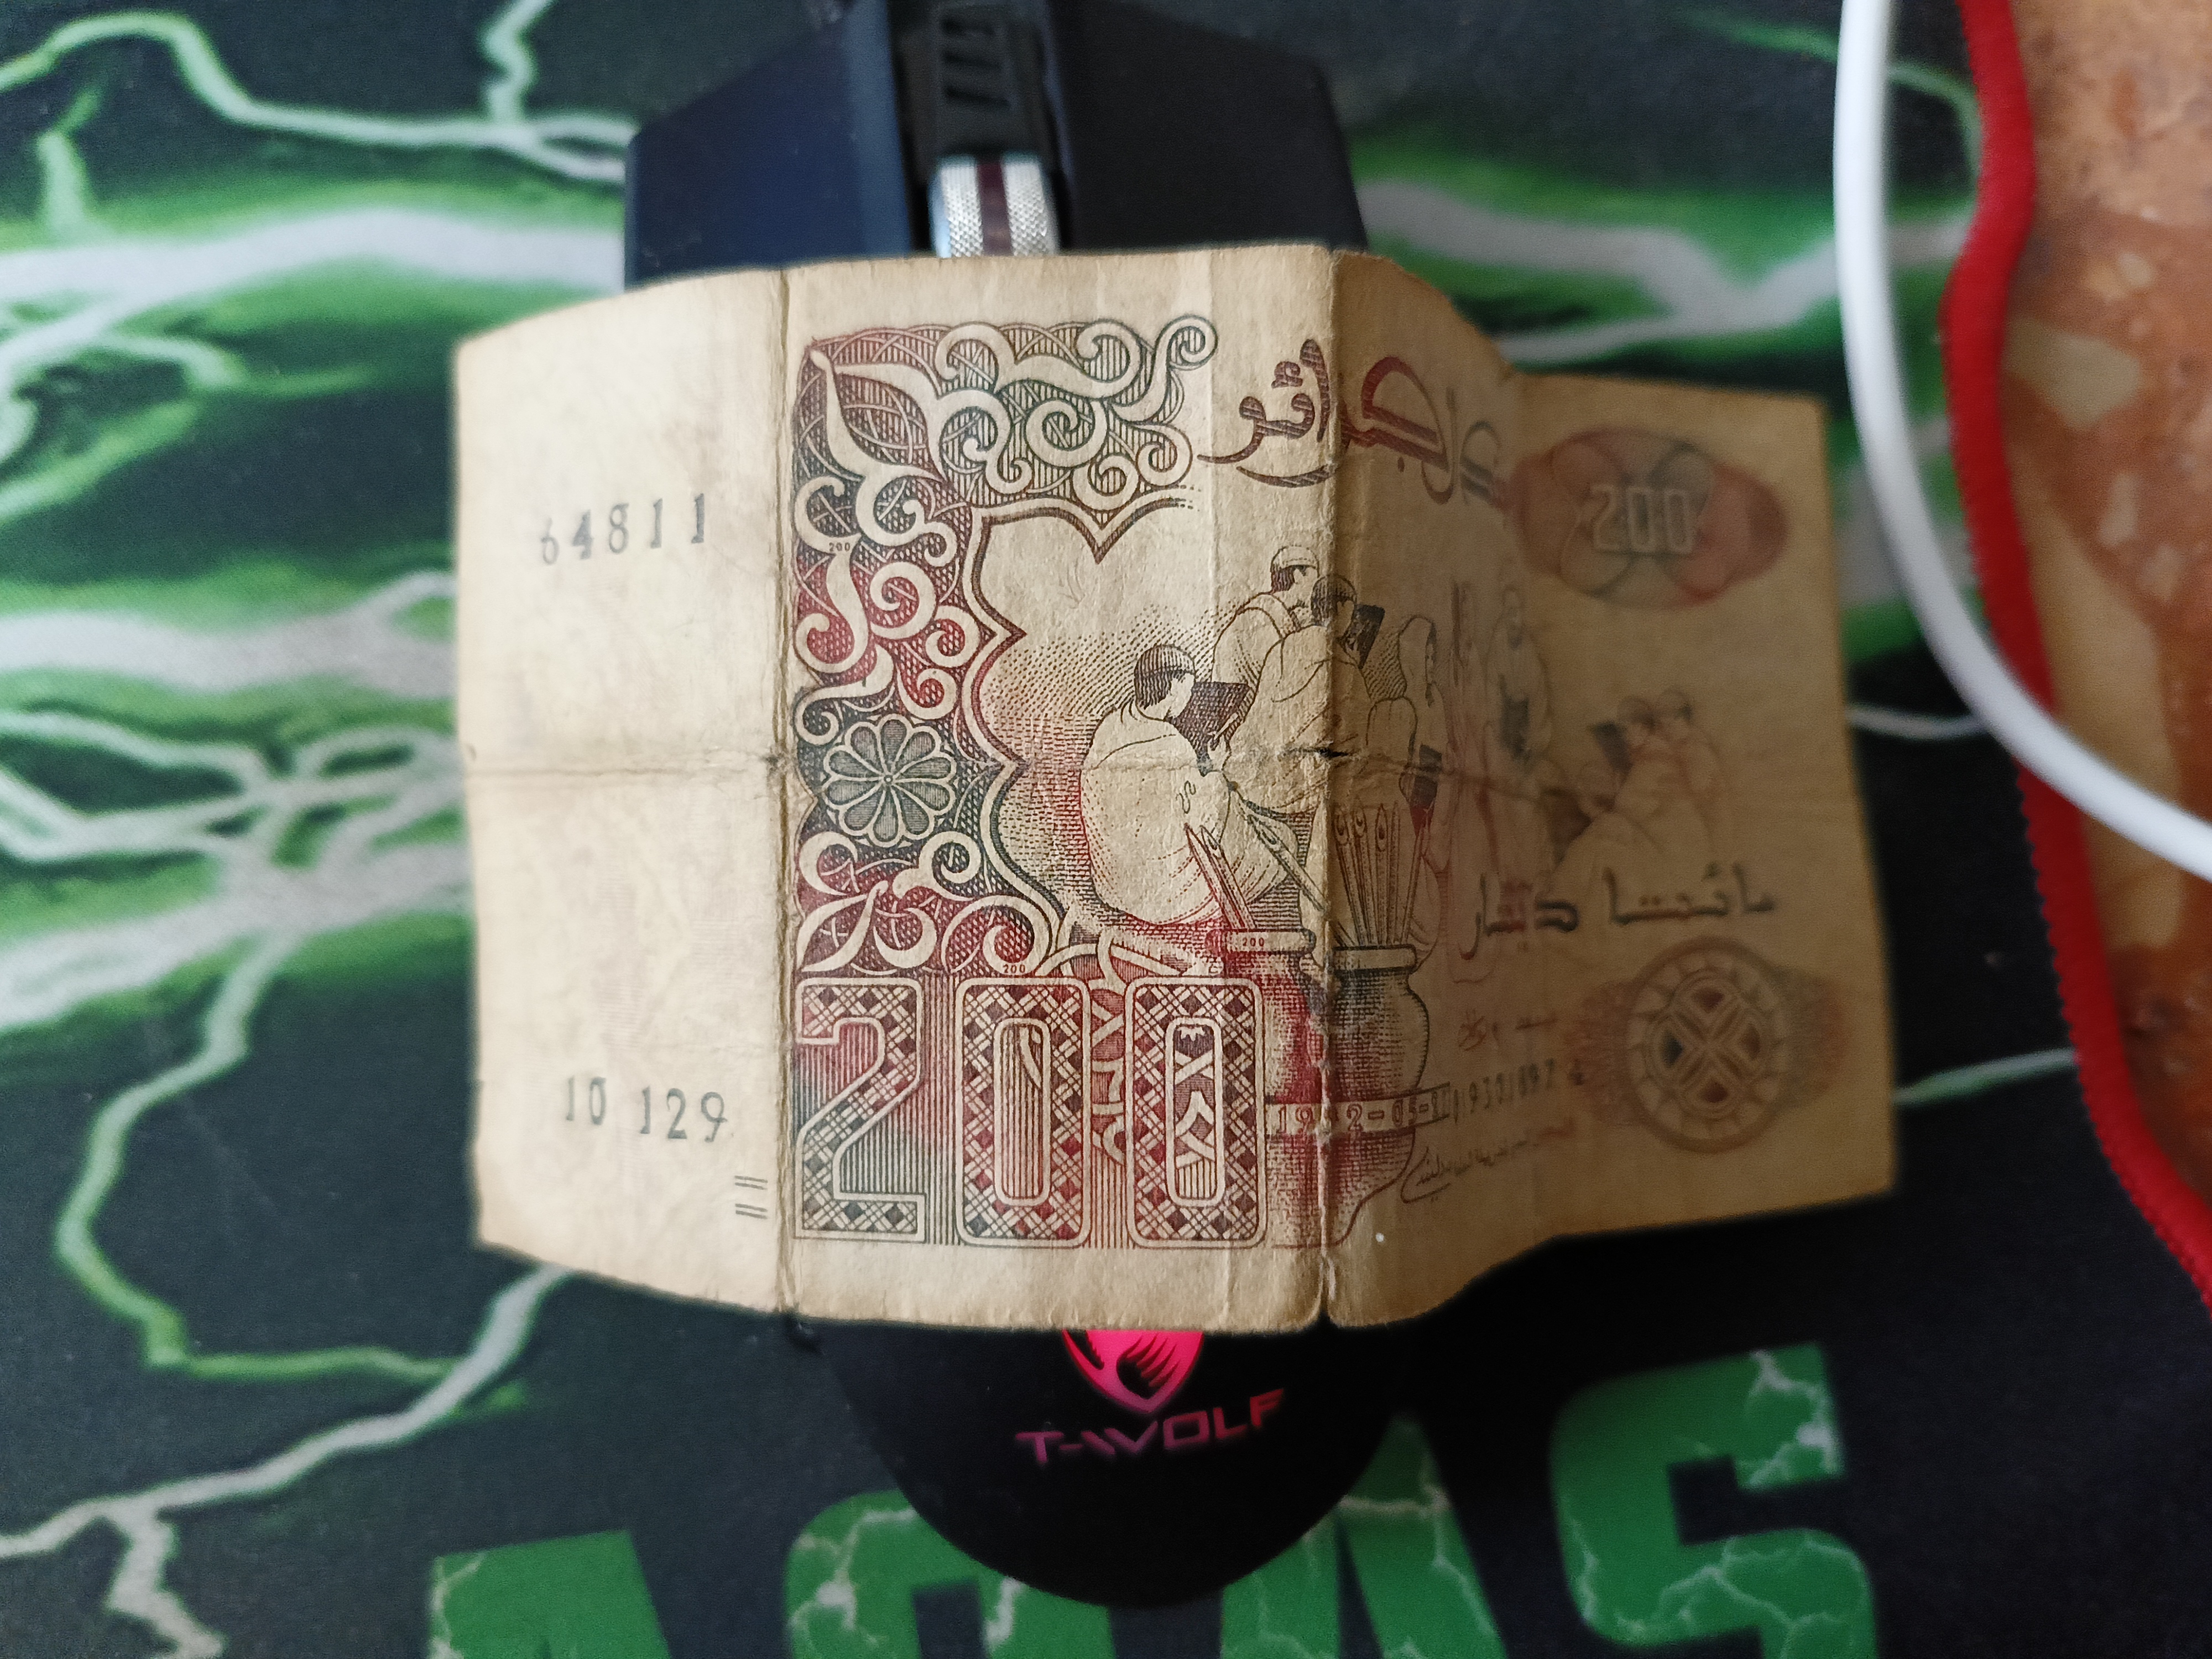
Denomination: 200DZD